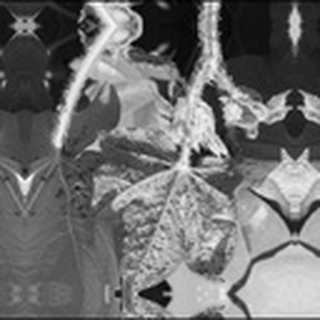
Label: cotton_aphids